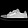
Label: Sneaker